David Servan-Schreiber

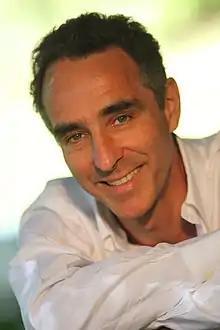

David Servan-Schreiber (April 21, 1961 – July 24, 2011) was a French physician, neuroscientist and author. He was a clinical professor of psychiatry at the University of Pittsburgh School of Medicine. He was also a lecturer in the Faculty of Medicine of Université Claude Bernard Lyon 1.